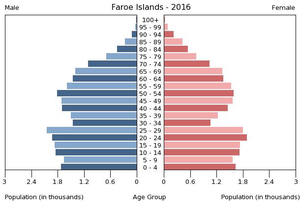
La démographie des îles Féroé est l'étude quantitative et qualitative des caractéristiques de la population féroïenne et de ses dynamiques, à partir de thèmes tels que la natalité, la fécondité, la mortalité, la nuptialité et la migration.